Leslie P. Langworthy

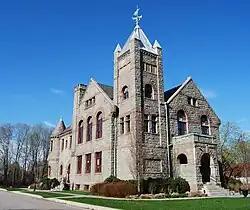
Washington County Courthouse, West Kingston, Rhode Island. 1892.

Leslie P. Langworthy (1848–1919) was an American architect from Providence, Rhode Island.